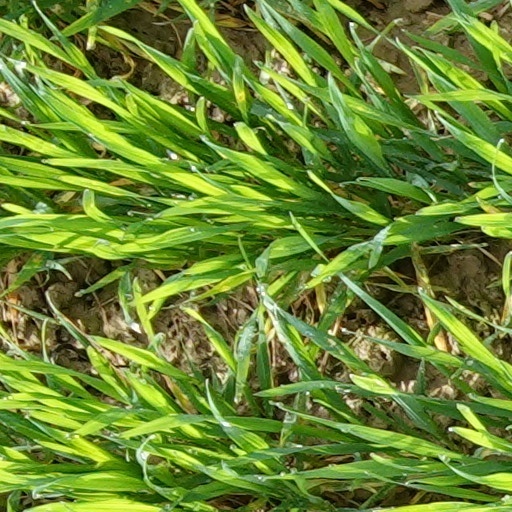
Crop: wheat